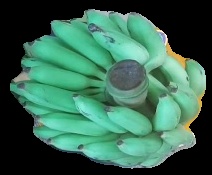
Variety: elakki-bale
Grade: grade2